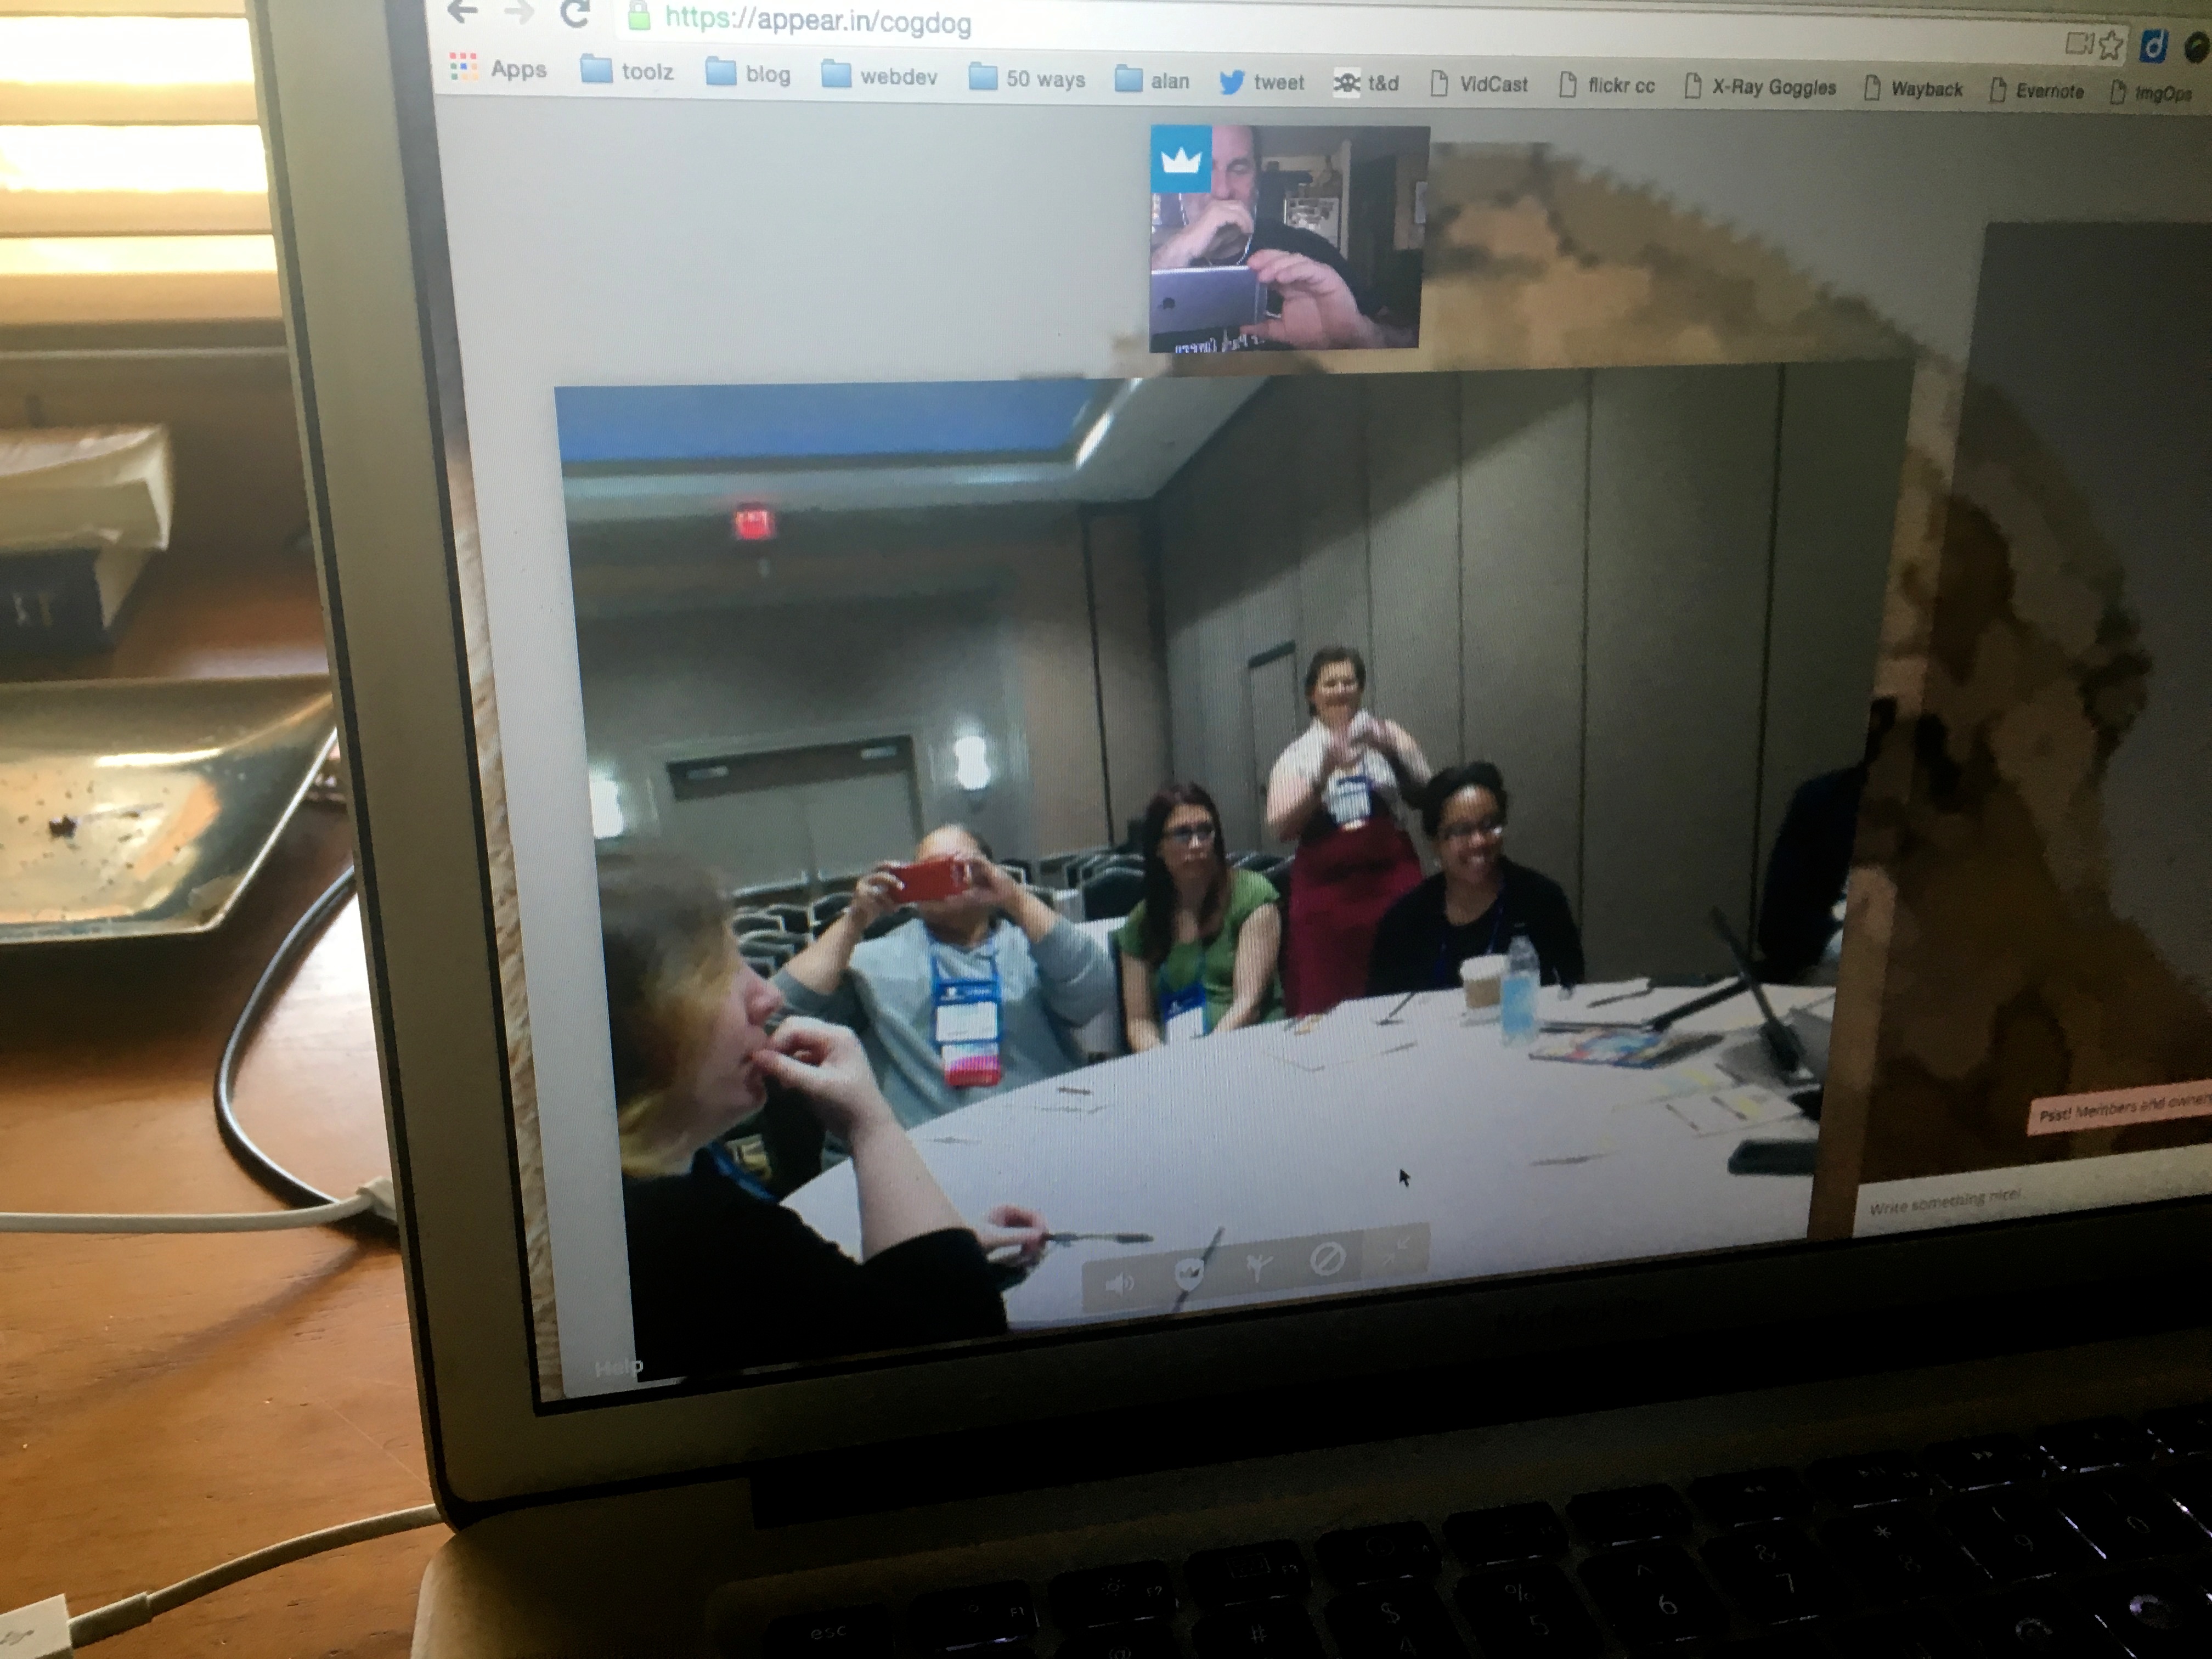
image, presentation, screenshot, display device